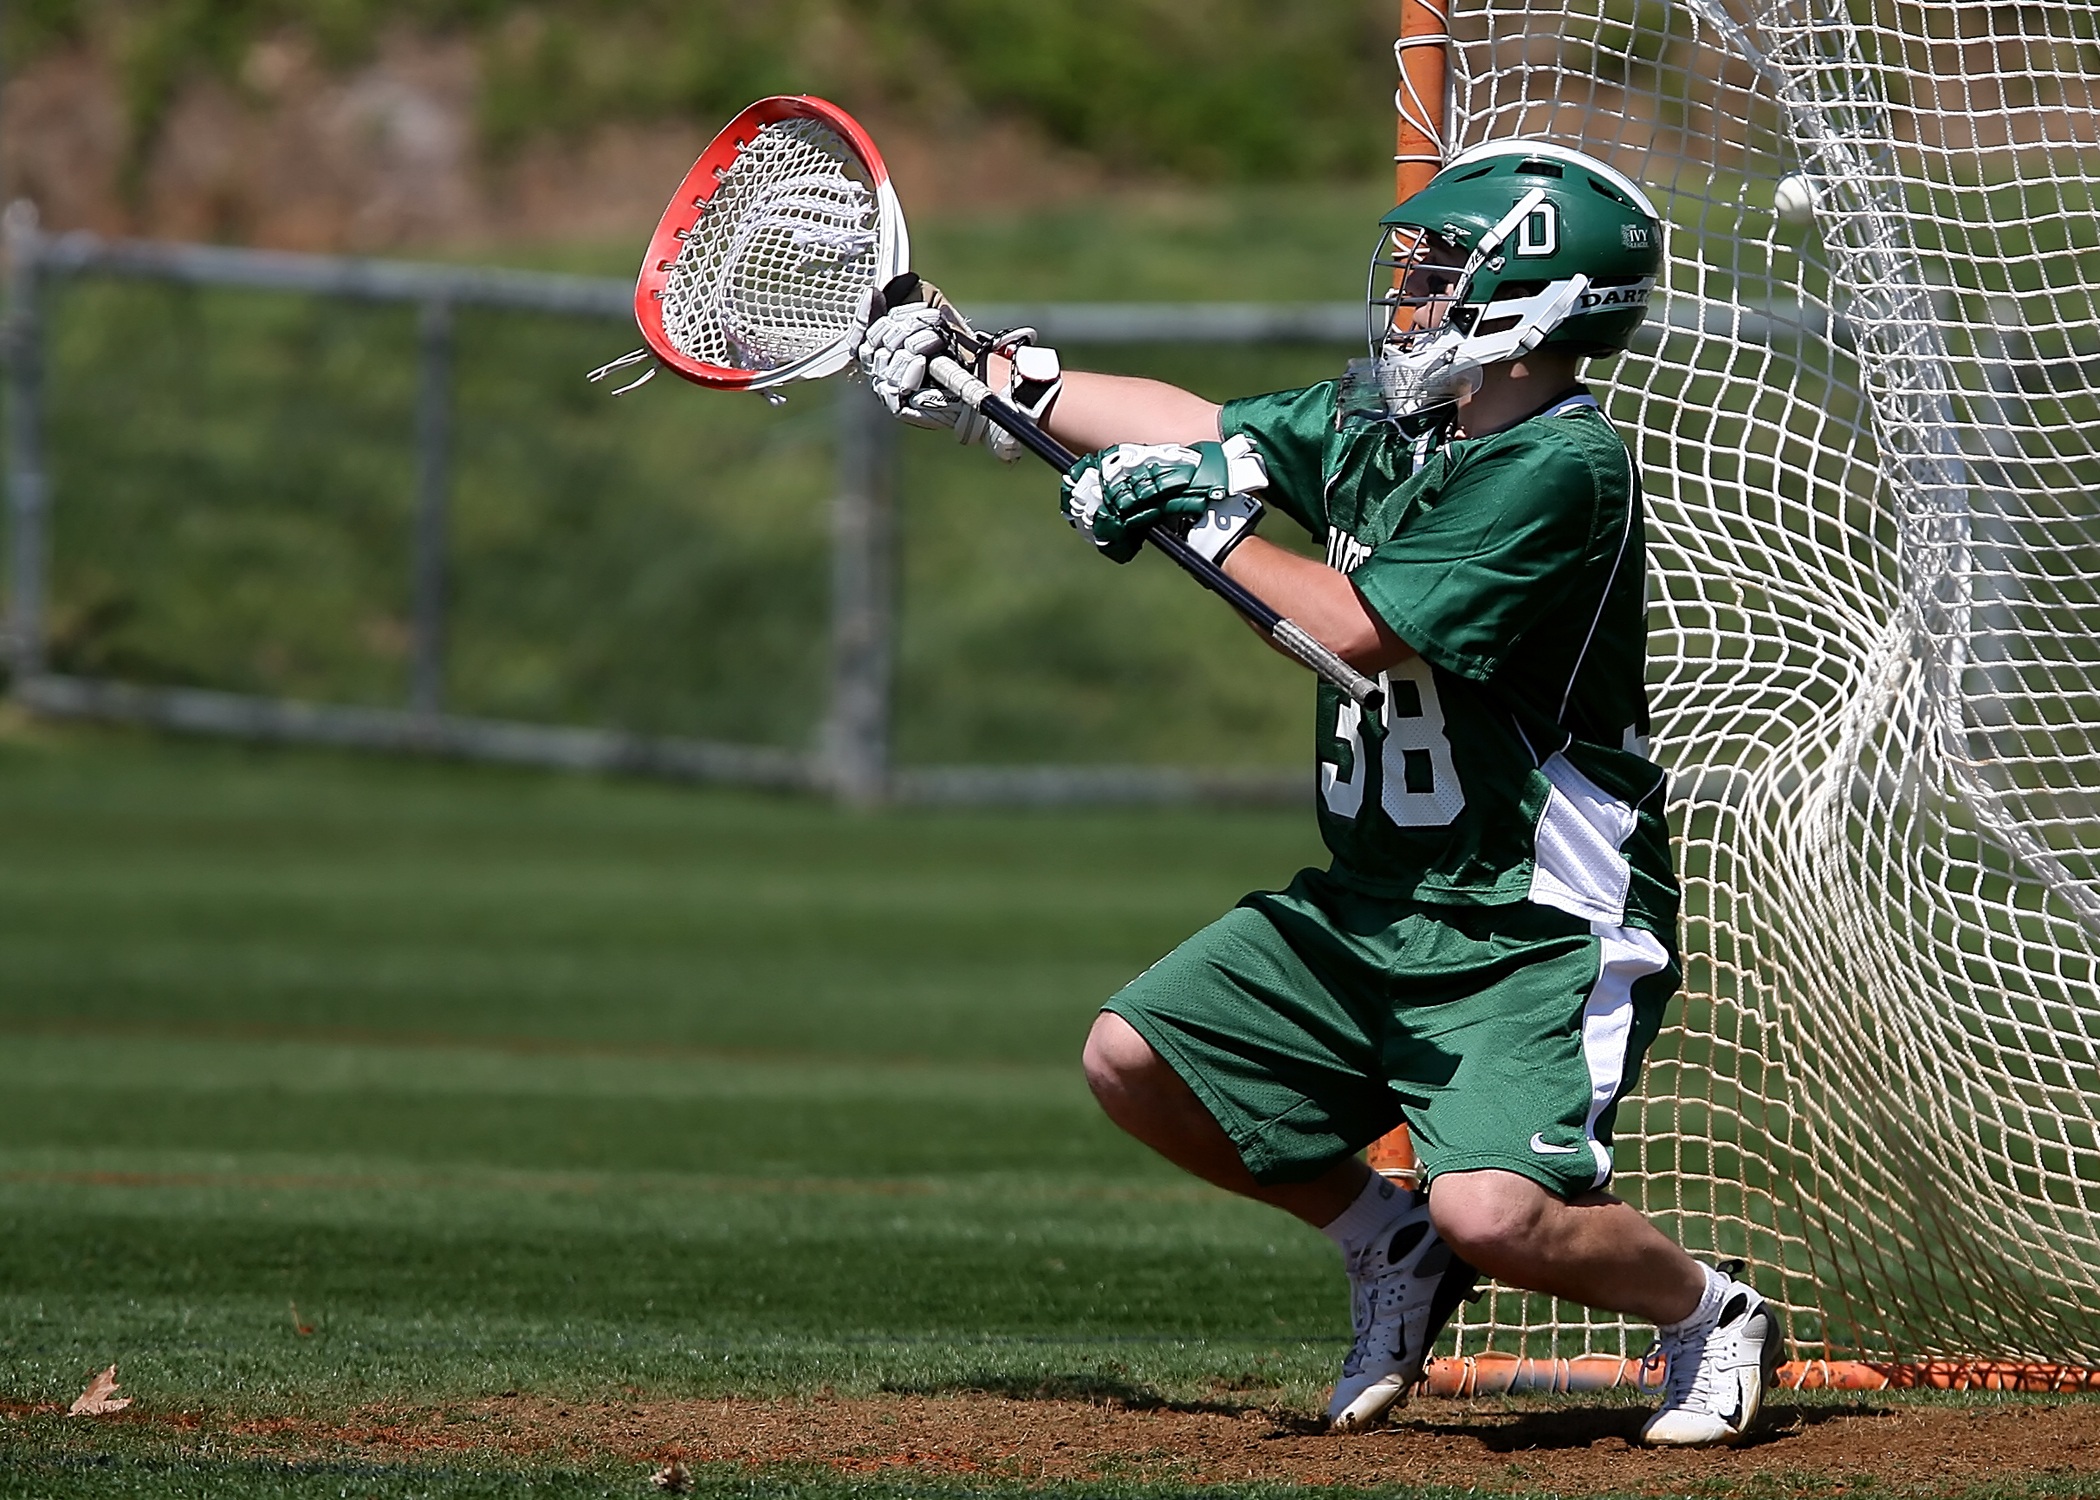
man, sport, game, play, male, green, athletic, action, goal, player, competition, american, team, sports, helmet, net, ball, uniform, college, athlete, stick, concentration, score, goalie, keeper, lax, football player, ball game, scoring, lacrosse, team sport, goal keeper, goal tender, college baseball, box lacrosse, stick and ball sports